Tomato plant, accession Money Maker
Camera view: tilt-top (135 deg); turntable rotation: 150 degrees
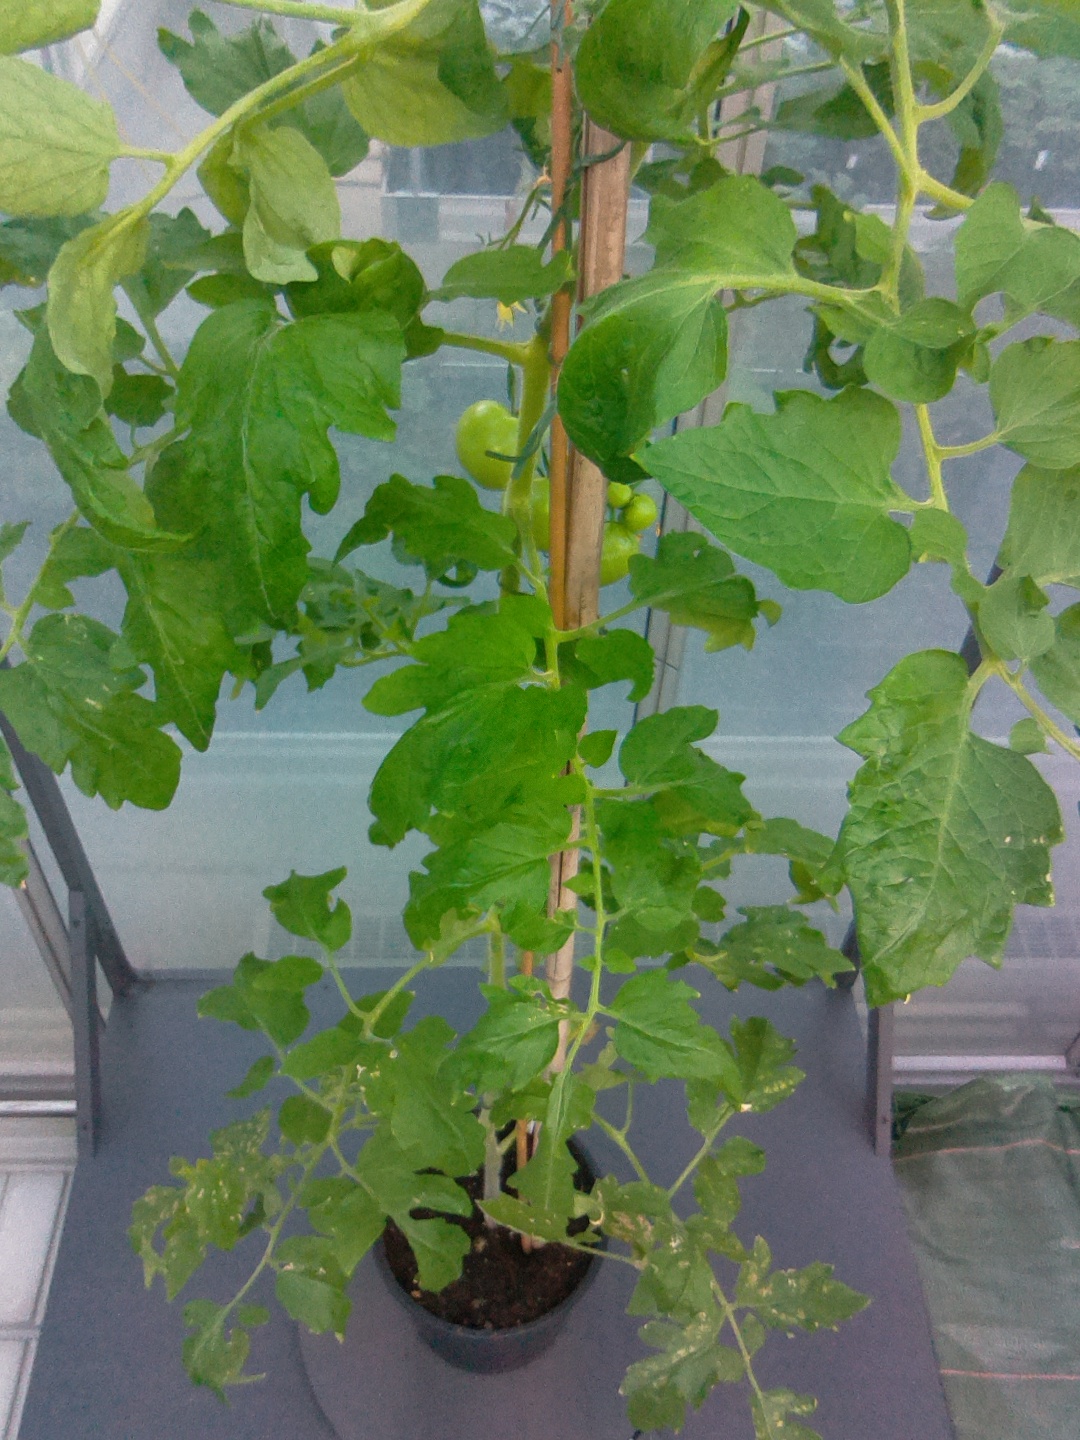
BBCH growth stage 74: 40%-50% of final fruit size